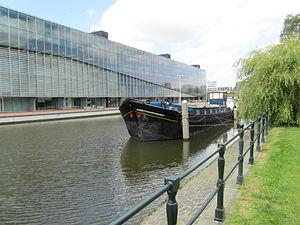
Amsterdam est la capitale des Pays-Bas, bien que le gouvernement ainsi que la plupart des institutions nationales siègent à La Haye. Sur la base des chiffres de l'année 2017, la commune d'Amsterdam compte plus de 850 000 habitants, appelés Amstellodamois, ce qui en fait la commune néerlandaise la plus peuplée. Elle est située au cœur de la région d'Amsterdam, regroupant environ 1 350 000 habitants. L'aire urbaine, qui rassemble plus de 2 400 000 résidents fait elle-même partie d'une conurbation appelée Randstad qui compte 7 100 000 habitants. La ville est la plus grande de Hollande-Septentrionale, mais n'est cependant pas le chef-lieu de la province, ce dernier étant Haarlem, situé à 19 kilomètres à l'ouest d'Amsterdam.